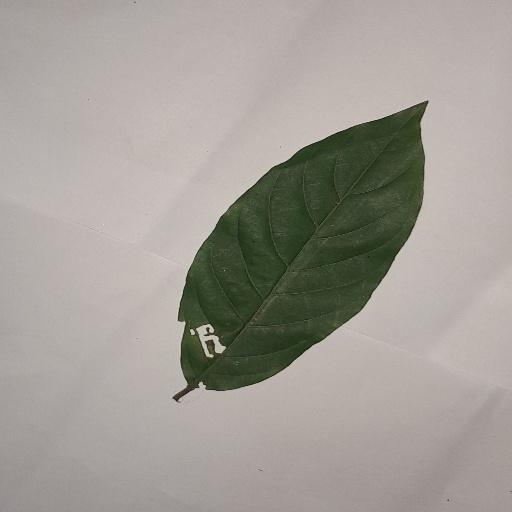
Species: HariTaki
Leaf condition: Shot Hole